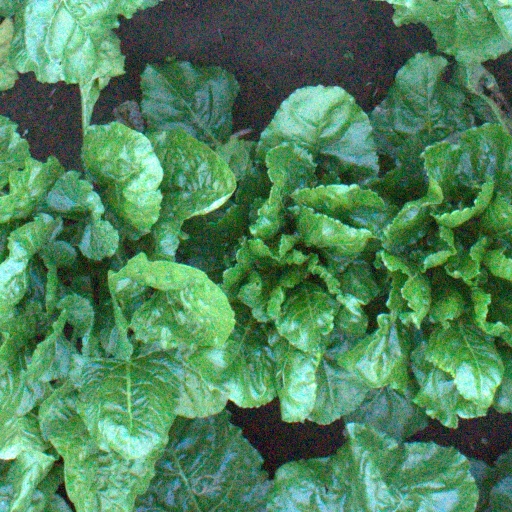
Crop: sugar beet